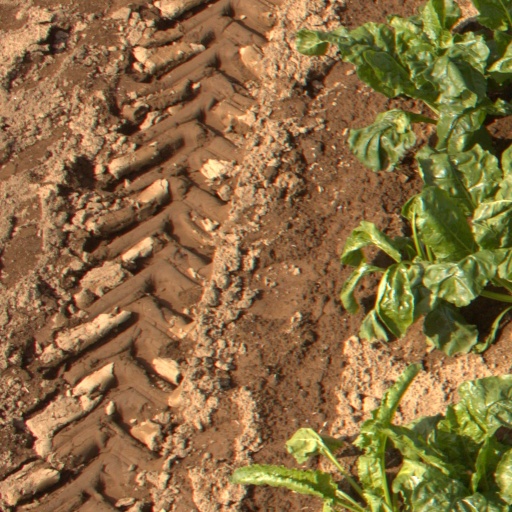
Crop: sugar beet